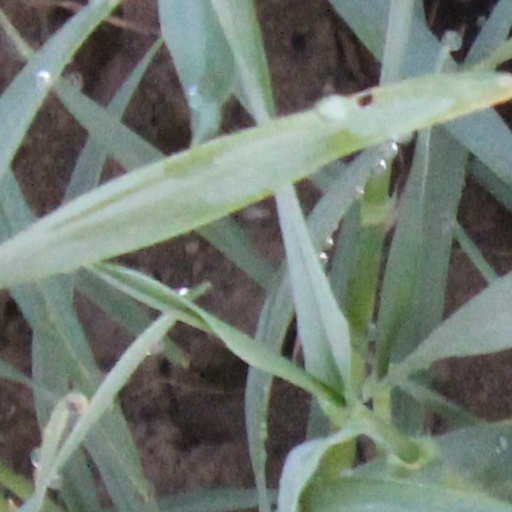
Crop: wheat